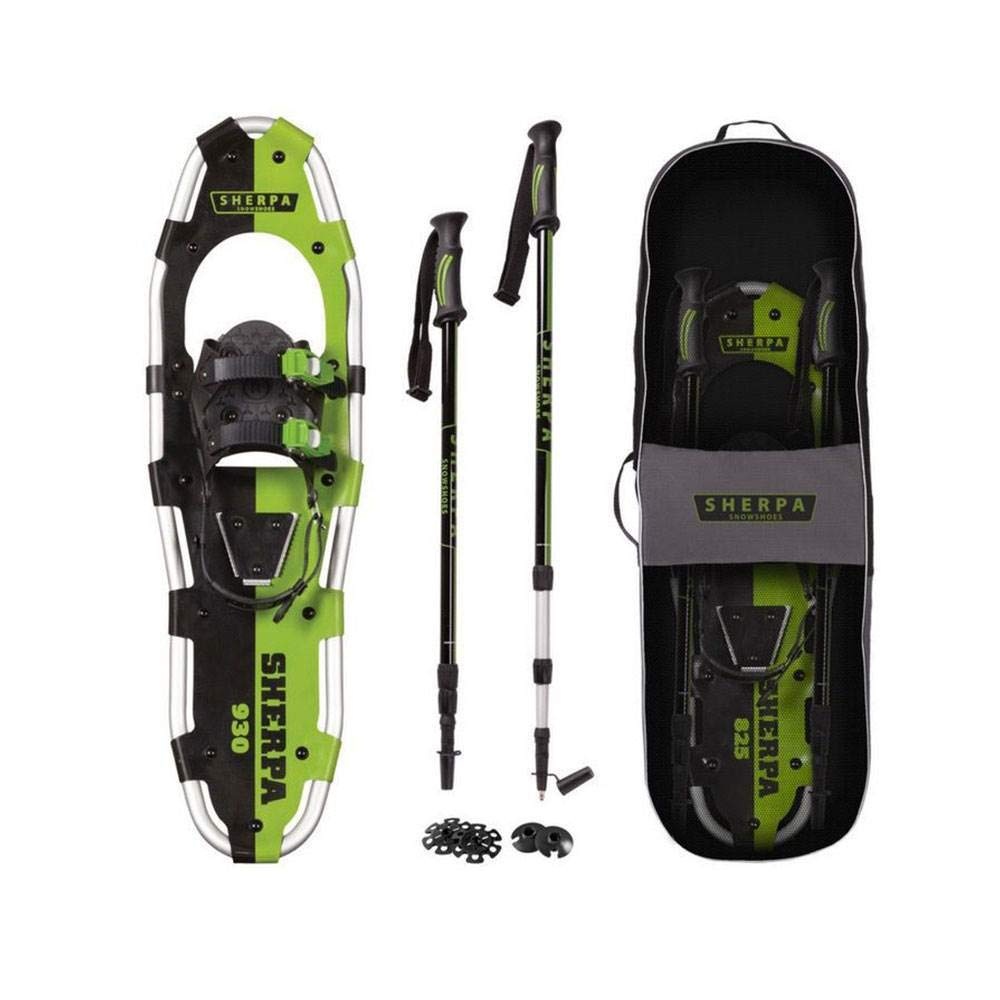
Yukon Charlie's Sherpa Snowshoe Kit, 8-inch x 25-inch, Includes Snowshoes, Trekking Poles and Travel Bag
Brand: Yukon Charlie's Color: Green (Kit) Features: Weighing 4.2 pounds, the 8x25-inch frame is built for users from 151 to 200 pounds. Unisex design for women and men Designed to deliver confidence and ease to any recreational snowshoer Features user-friendly designs like our Quick Click II Ratcheting binding and a Rapid-Lite Flex heel strap to get you in and out of the shoe in seconds HDPE (High-Density Polyethylene) material stiffens the snowshoe, for maximum power when snowshoeing through deep snow Built with beginners in mind, this snowshoe is a perfect option for anyone looking to add snowshoeing to their wintertime outdoor adventures Binding: Sports Release Date: 25-09-2018 model number: 80-5016K Part Number: 80-5016K Details: The best snowshoes for beginners, our Sherpa series is designed to deliver confidence and ease. Featuring user-friendly designs like our Quik Clik II ratcheting binding and a Rapid-Lite Flex heel strap, these will get you in and out of the shoe in seconds. At the same time, our ultra-durable HDPE decking and coated hardened steel crampons help you grip the snow and provide secure footing. Built with beginners in mind, this snowshoe is a perfect option for anyone looking to start snowshoeing for the first time. You'll never have to worry about frustrating devices—only having fun. This kit includes beginner-friendly snowshoes, poles, and a carrying case. EAN: 0737826503827 Package Dimensions: 27.0 x 11.5 x 5.7 inches
Brand: Yukon Charlie's
Category: Sporting Goods > Outdoor Recreation > Winter Sports & Activities > Snowshoeing > Snowshoes